Fred Lullfitz

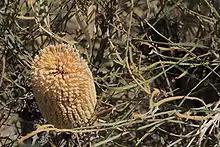
"Banksia lullfitzii", named after Lullfitz

In 1967, Lullfitz was appointed as North West Tree Advisor in the town of Broome, where approximately 50,000 plants were being produced per annum at the nursery and sent all over the north-west of Australia, free of charge by MacRobertson Miller Airlines. Lullfitz became involved in horticultural crops such as mango and pawpaw, which resulted in Broome becoming a regional centre for these crops and where new species and varieties were tested for the Commonwealth Scientific and Industrial Research Organisation (CSIRO).